Kura kaupapa Māori

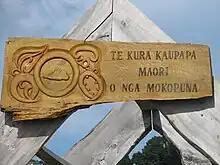
Te Kura Kaupapa Māori o Nga Mokopuna

Kura kaupapa Māori are Māori-language immersion schools in New Zealand, where the philosophy and practice reflect Māori cultural values with the aim of revitalising Māori language, knowledge and culture. Kura kaupapa Māori are established under the Education Act (1989). The term "kaupapa Māori" is used by Māori to mean any particular plan of action created by Māori to express Māori aspirations, values and principles.